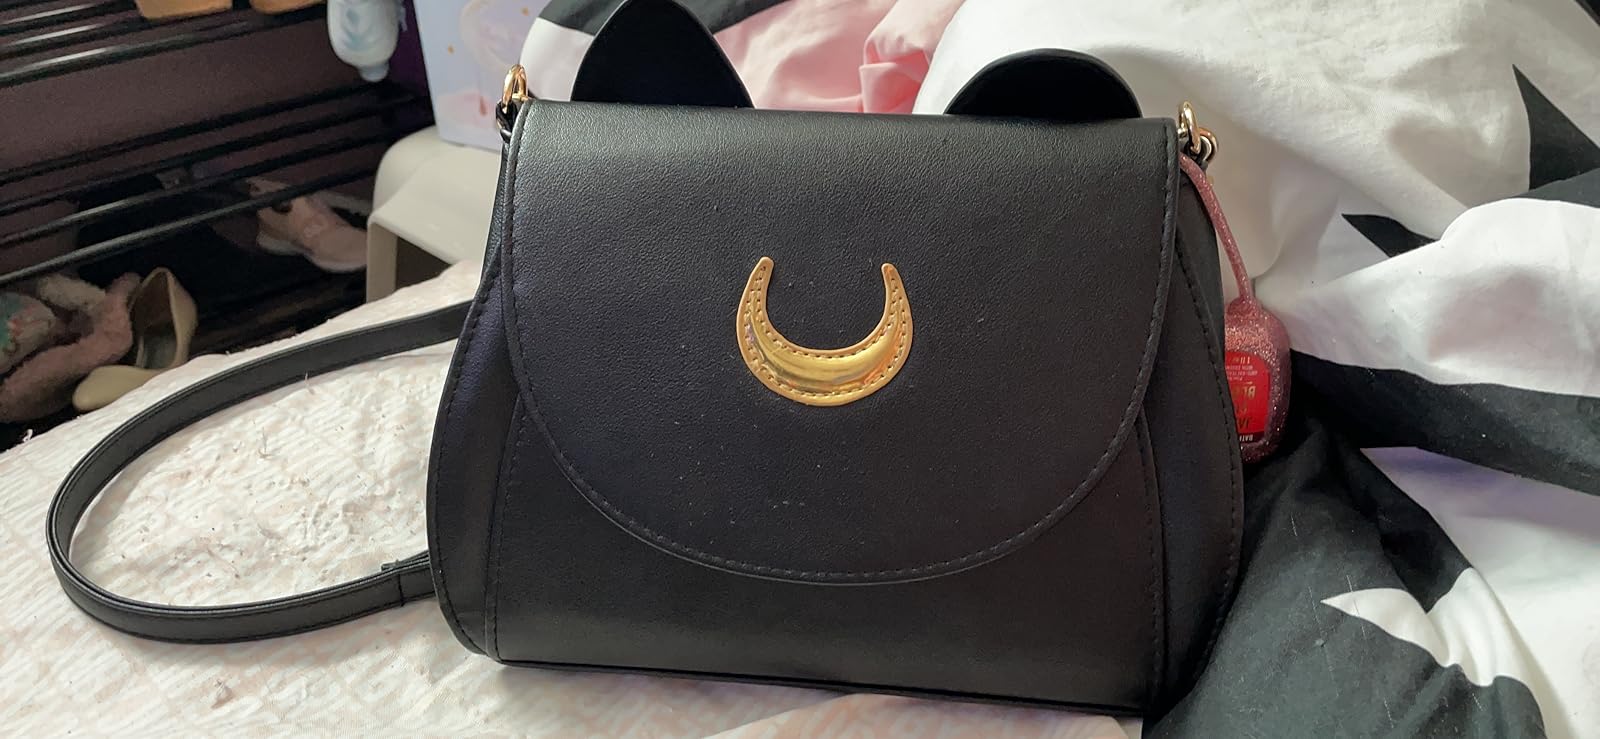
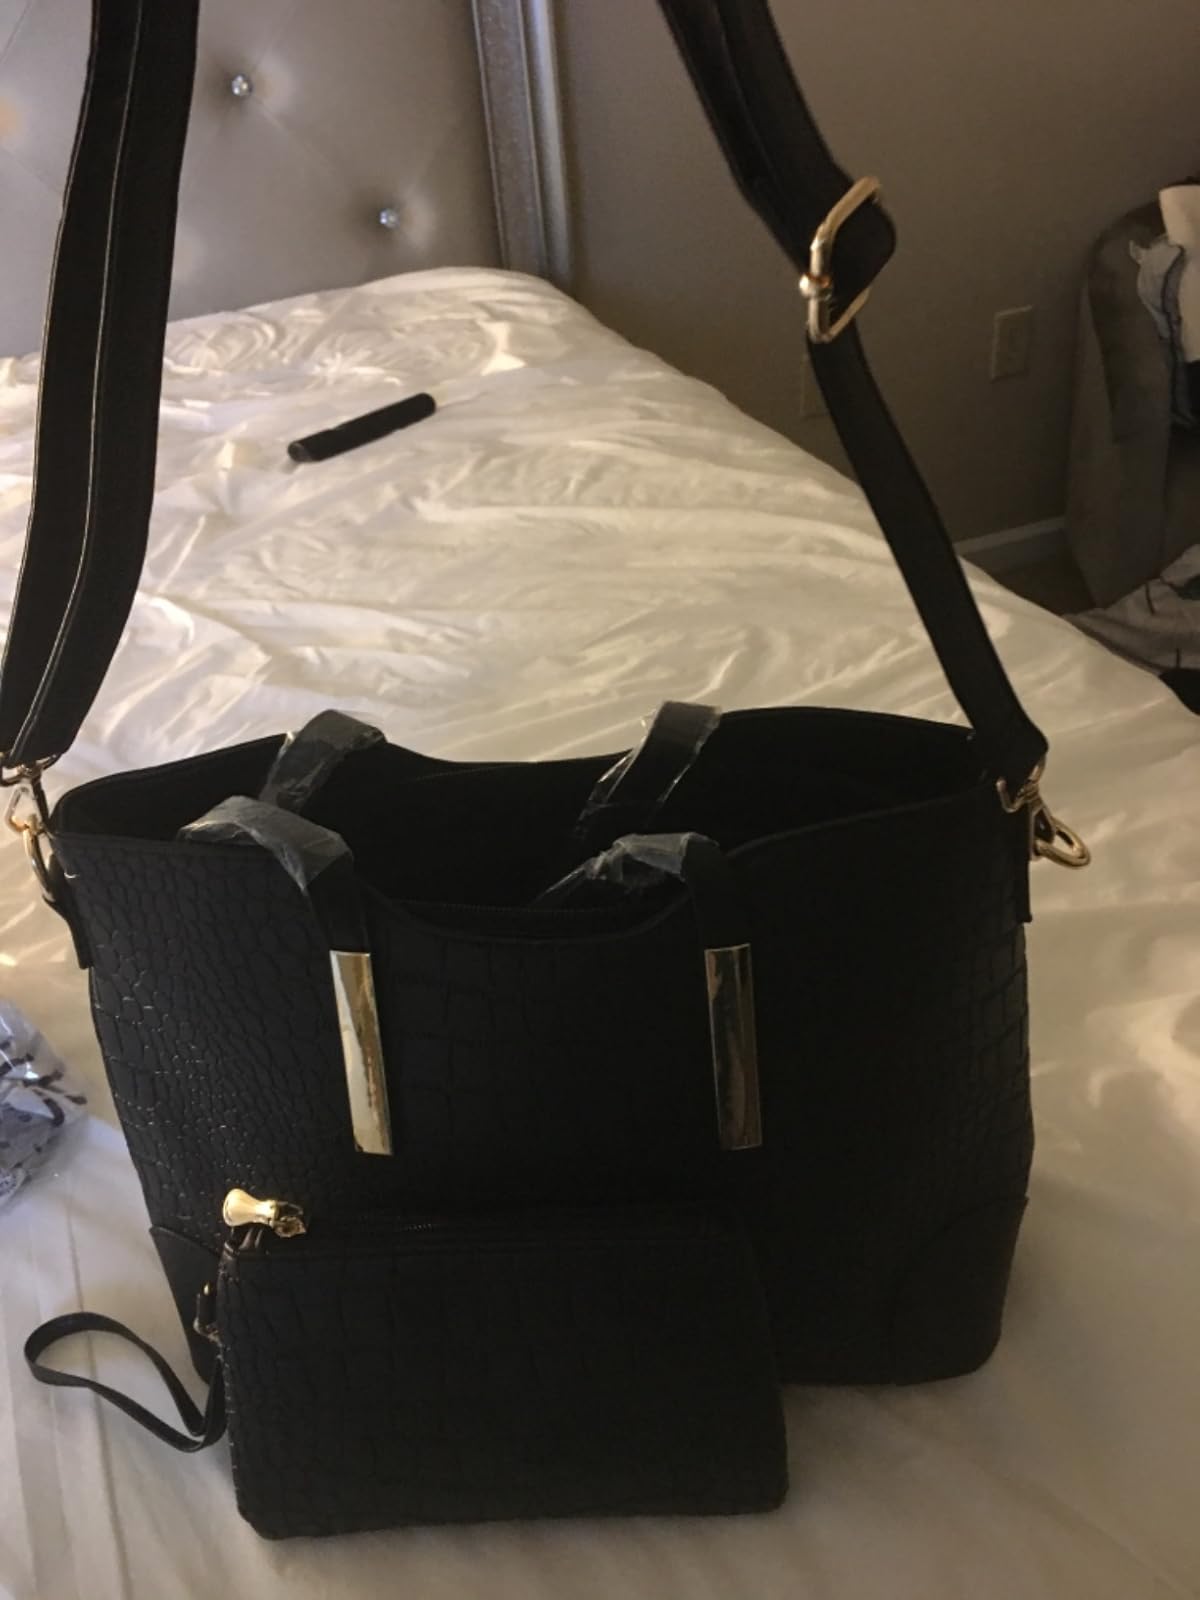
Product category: accessories_handbag
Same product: no